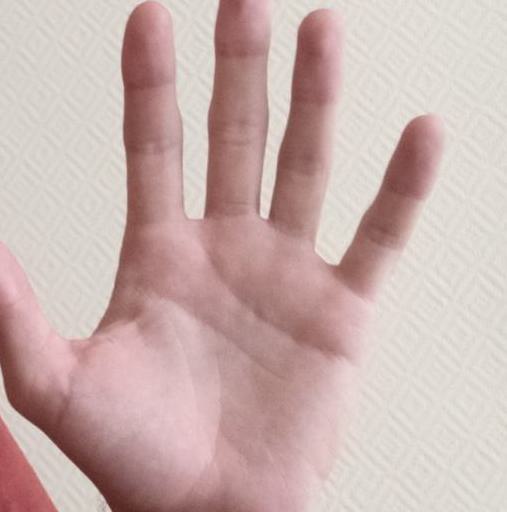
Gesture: palm